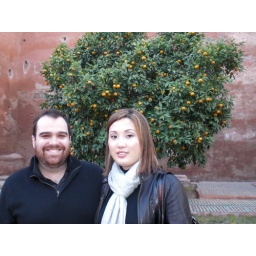
Jarrett &amp;amp; Jean in front of beautiful orange tree